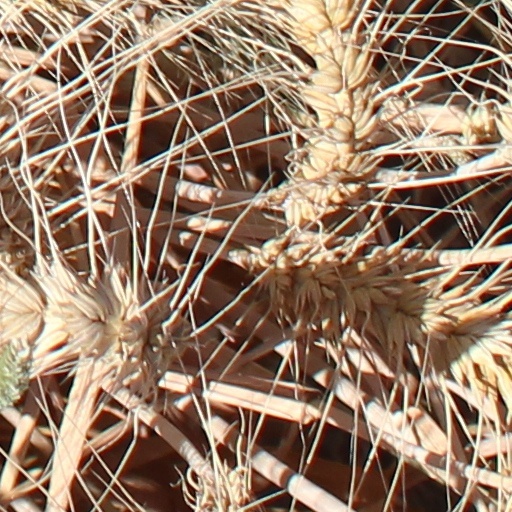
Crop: wheat